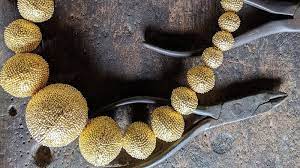
Nataal bii gis naa ci biir nataal bi ab caq bu ñuy takk ak ay weñ yu ñuy wax tagar.